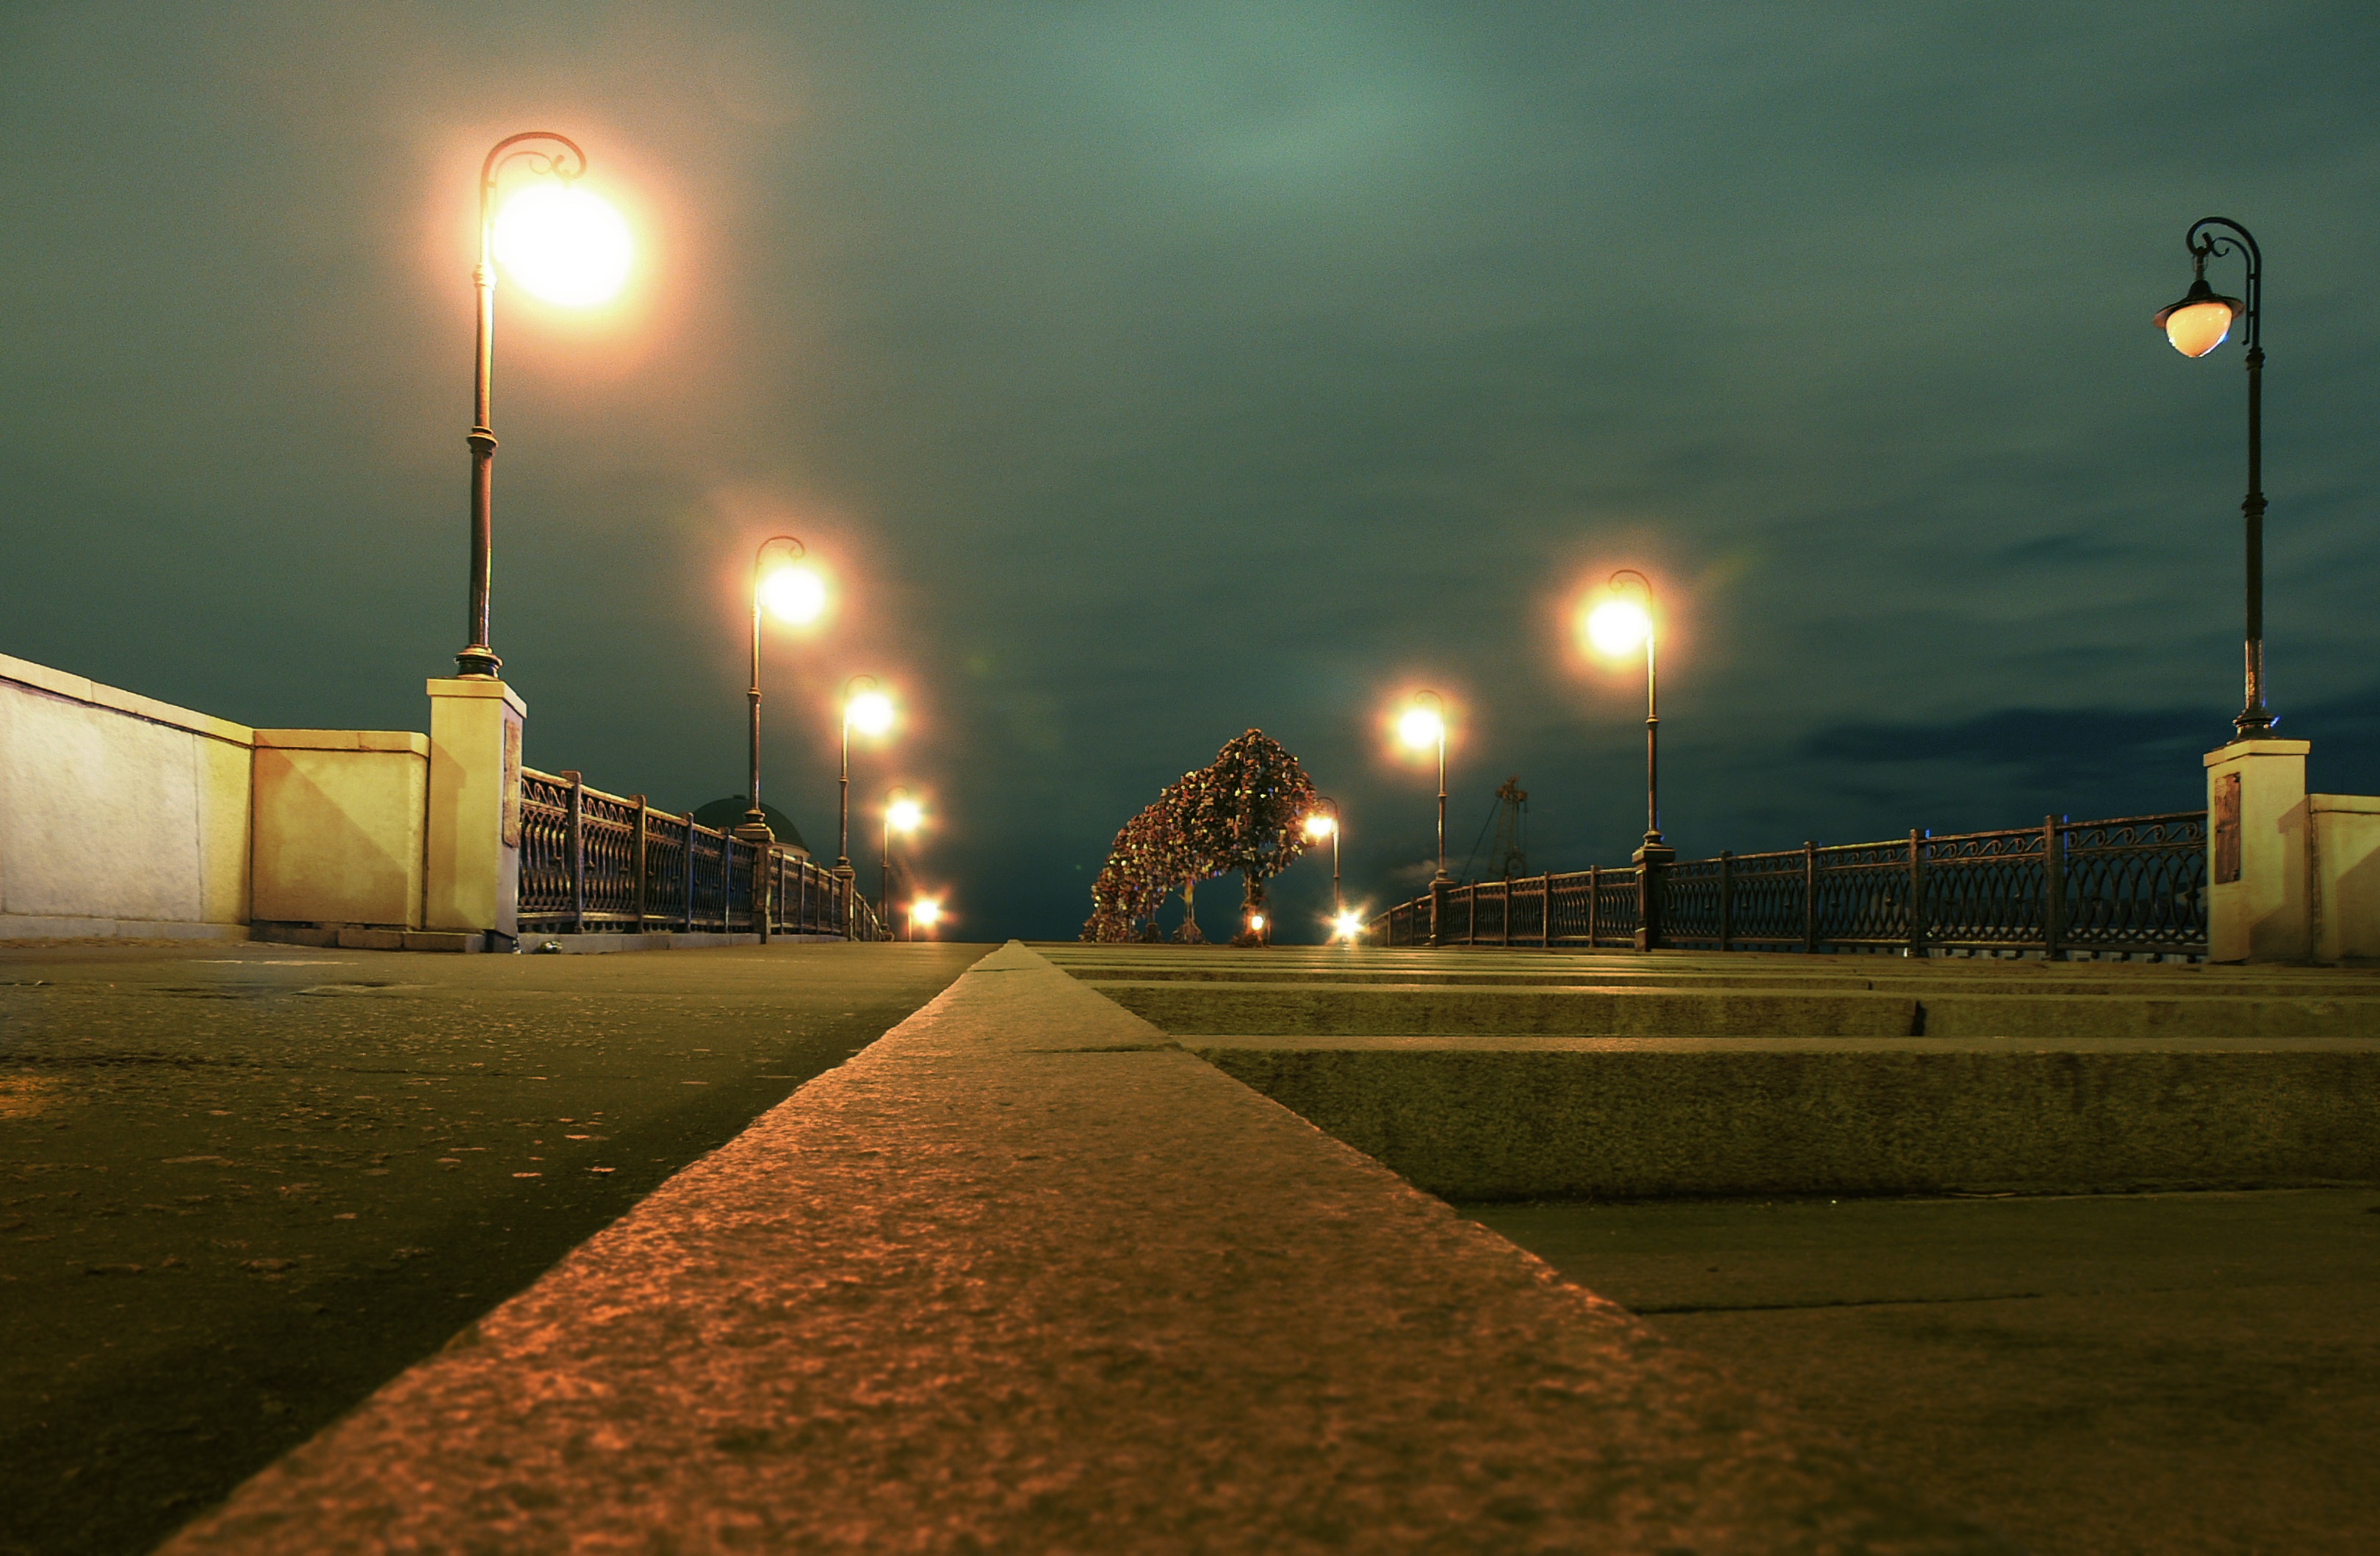
horizon, light, sun, fog, sunrise, sunset, night, sunlight, morning, dawn, cityscape, dusk, evening, reflection, darkness, street light, lighting, light fixture, moscow, shape, bridge hand, atmospheric phenomenon, atmosphere of earth